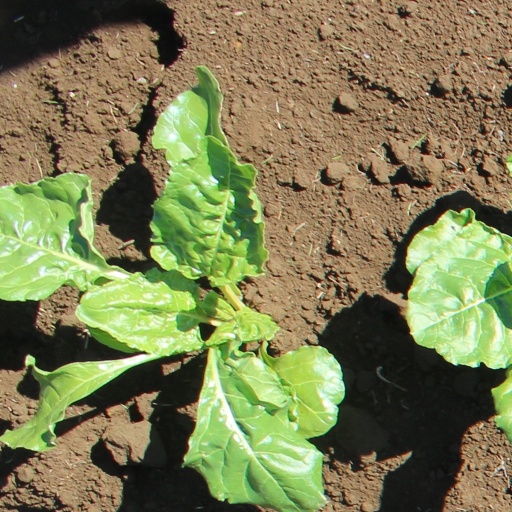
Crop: sugar beet